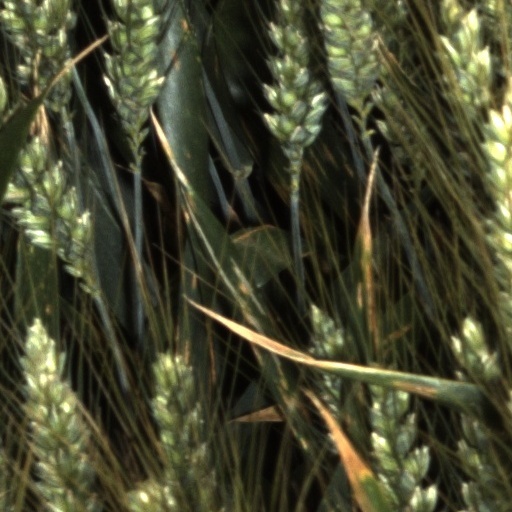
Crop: wheat